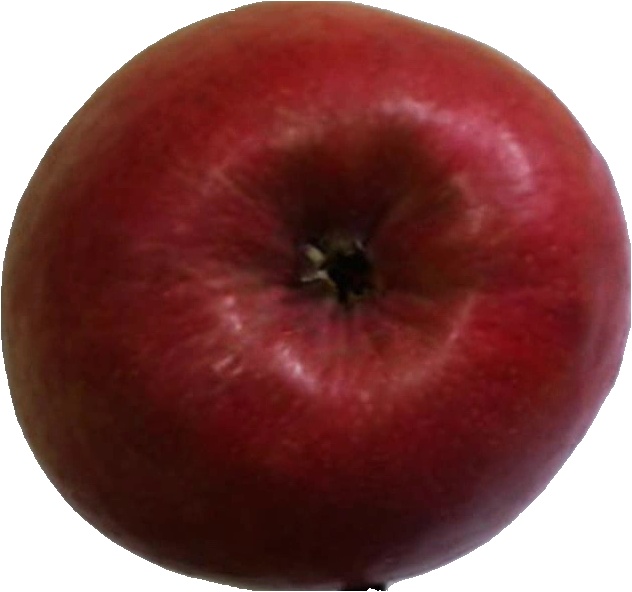
Label: apple_crimson_snow_1